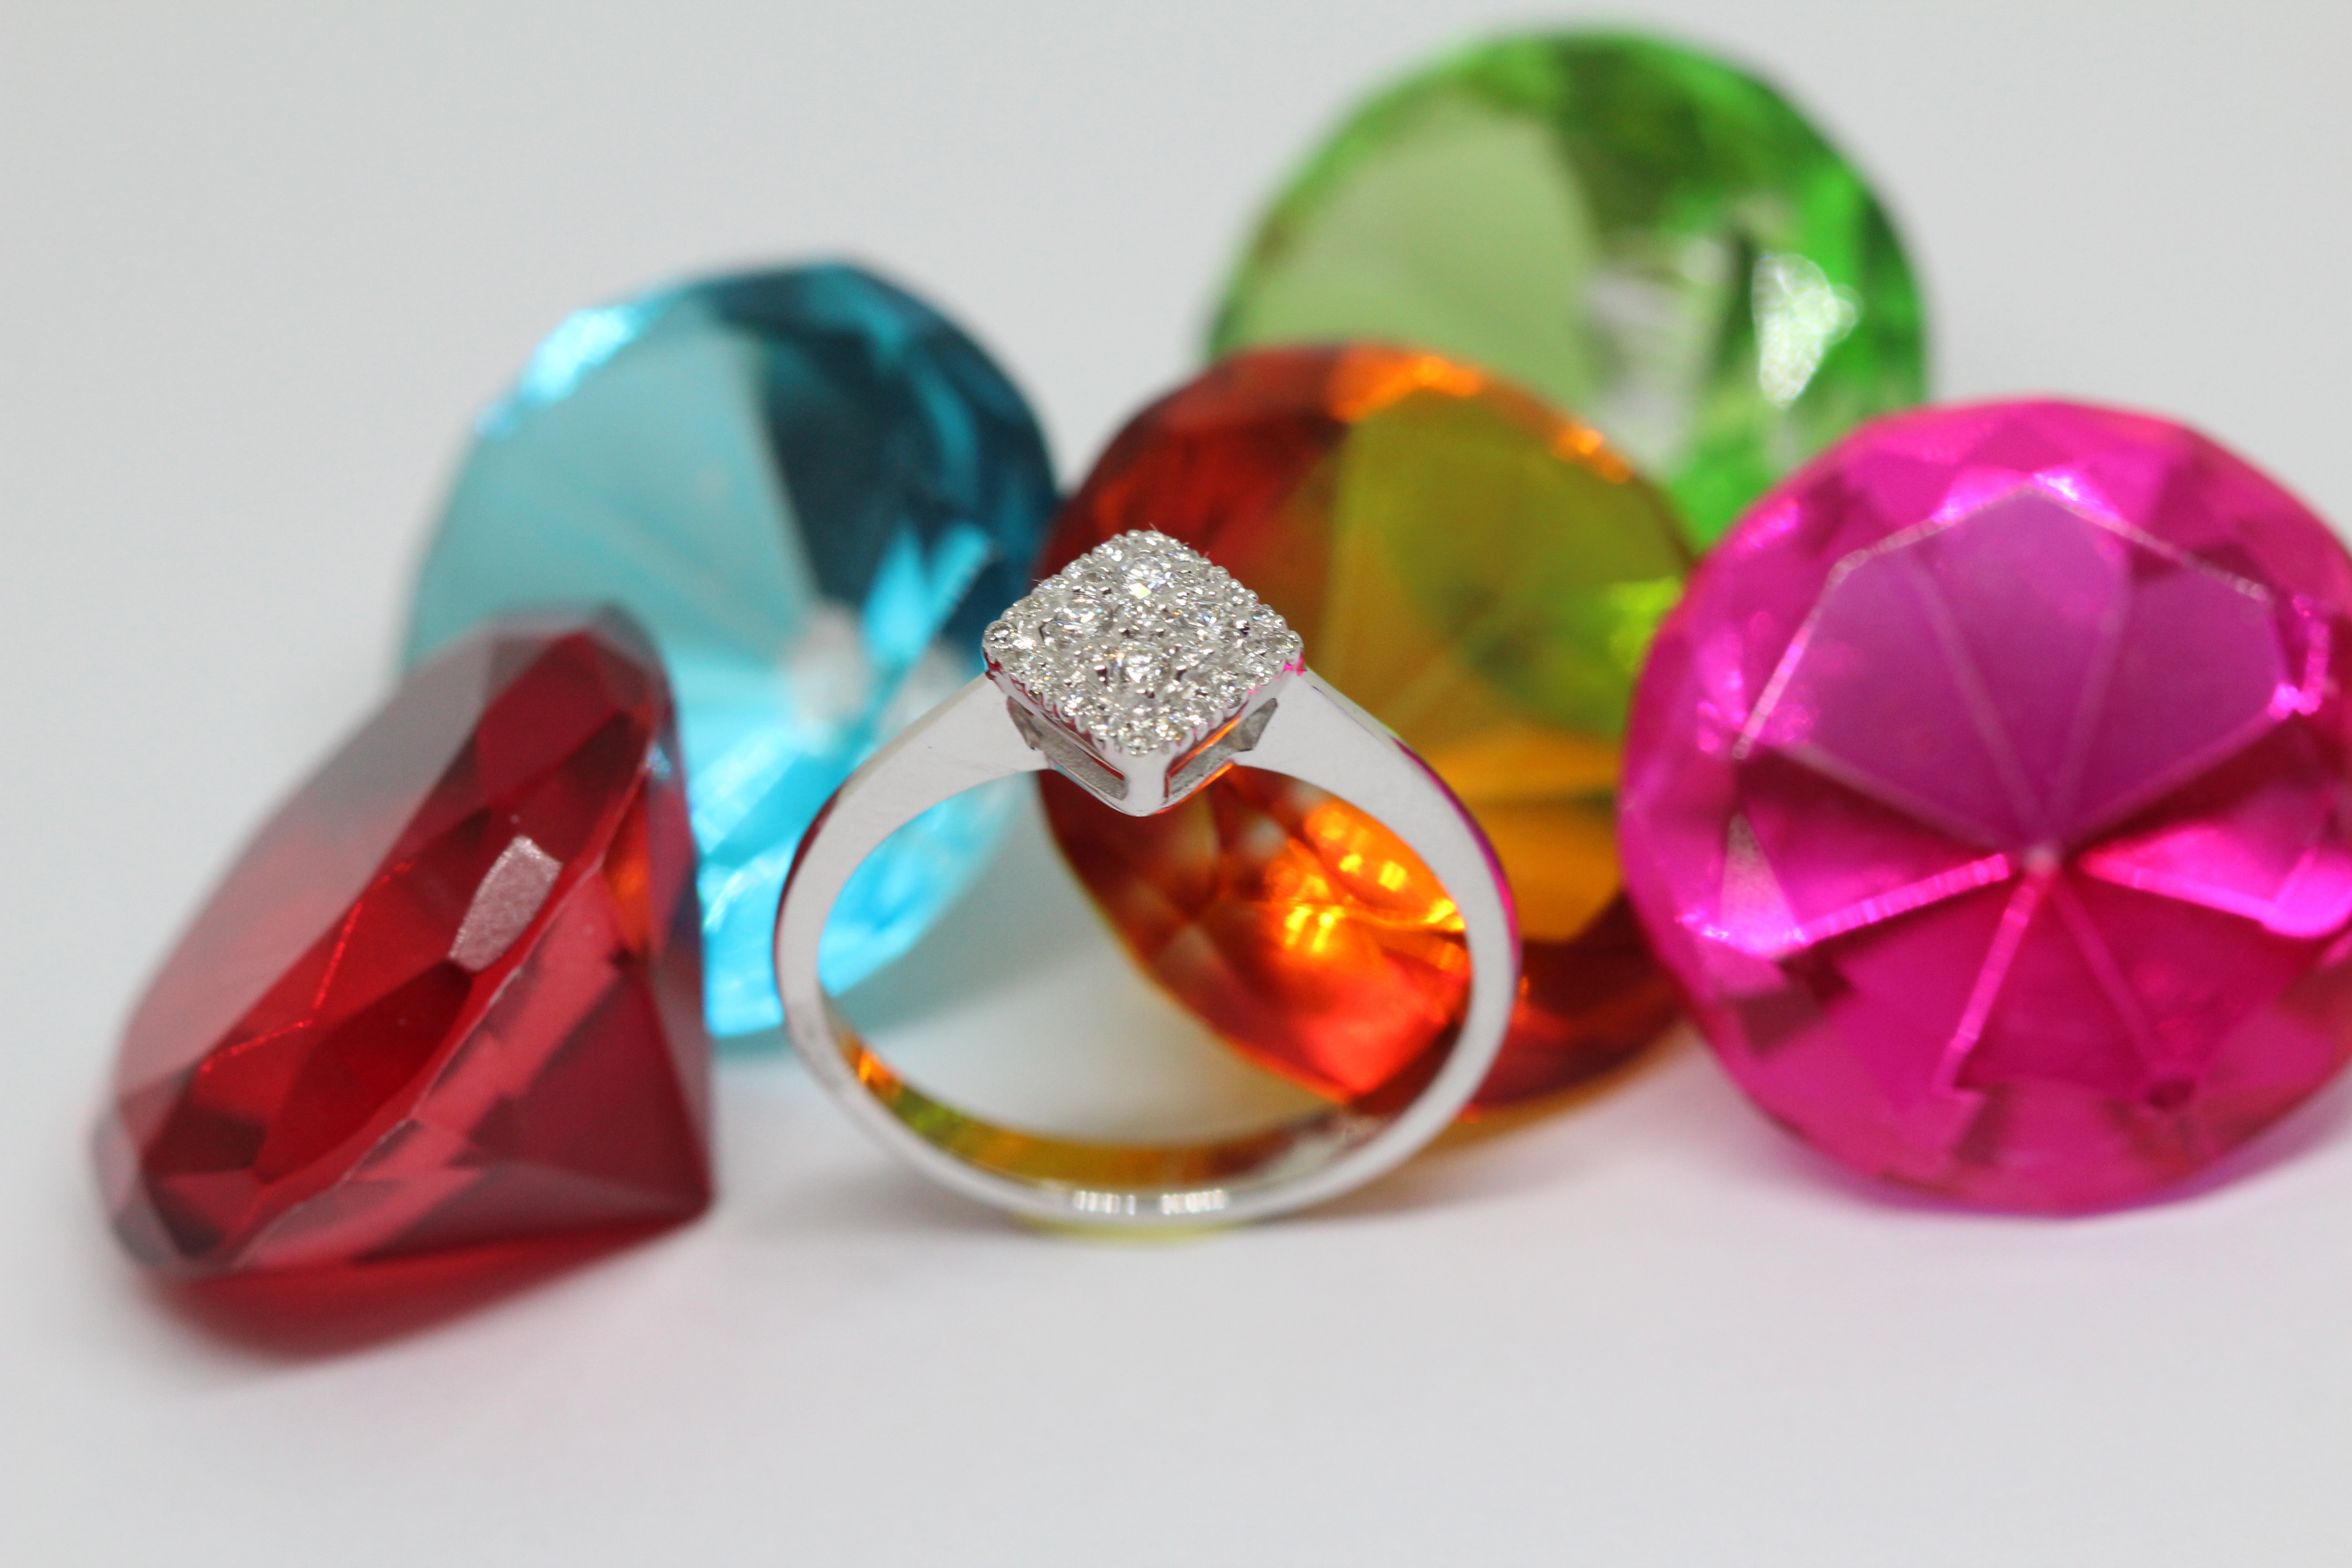
ring, petal, bead, marriage, jewelry, jewellery, jewel, gold, diamond, gemstone, carat, diamond ring, fashion accessory